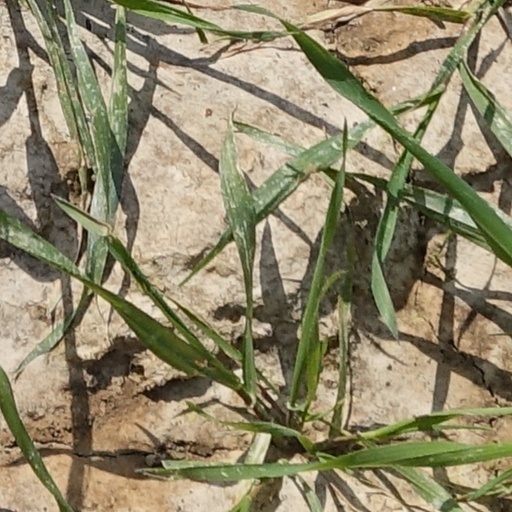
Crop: wheat